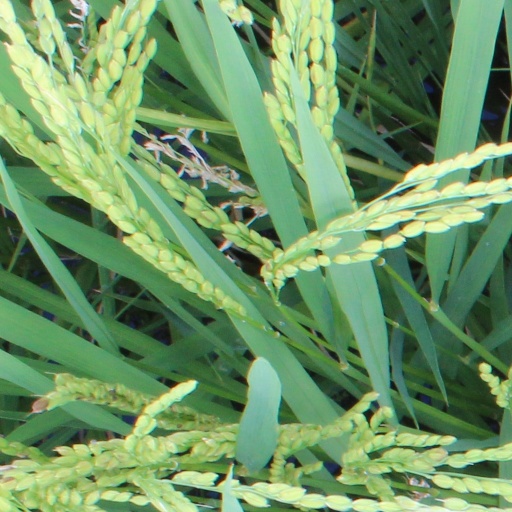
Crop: rice